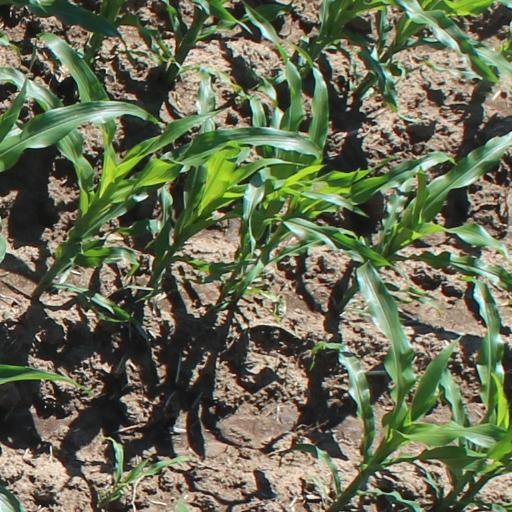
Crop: maize; corn